HNLMS K XV

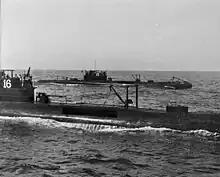
Sister ships "K XVI" and "K XV" photographed together at sea

"K XV" was ordered on 30 May 1929 and laid down on 31 May 1930 at the shipyard of "Rotterdamsche Droogdok Maatschappij" in Rotterdam. The boat was launched on 10 December 1932 and commissioned on 30 December 1933.